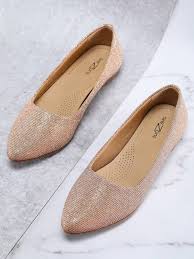
Label: Ballet Flat